Shikumen

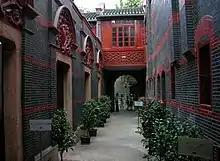
A preserved "longdang" at the site of the First National Congress of the Chinese Communist Party, showing the "stone gates" (at left) whence the name "shikumen" arose.

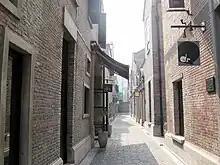
Renovated shikumen lanes in Xintiandi.

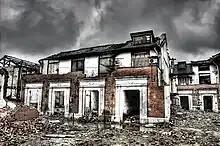
Shikumen buildings in the process of demolition in 2007 – a fate that has befallen many buildings of this type.

Shikumen (Shanghainese: "zaq⁸ khu¹ men⁶," IPA: ]) is a traditional Shanghainese architectural style combining Western and Chinese elements that first appeared in the 1860s.